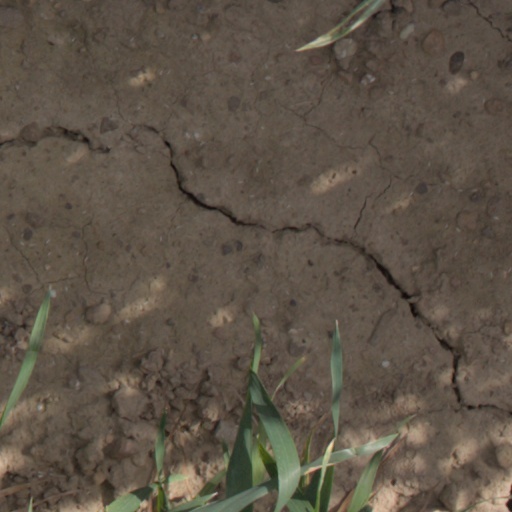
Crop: wheat